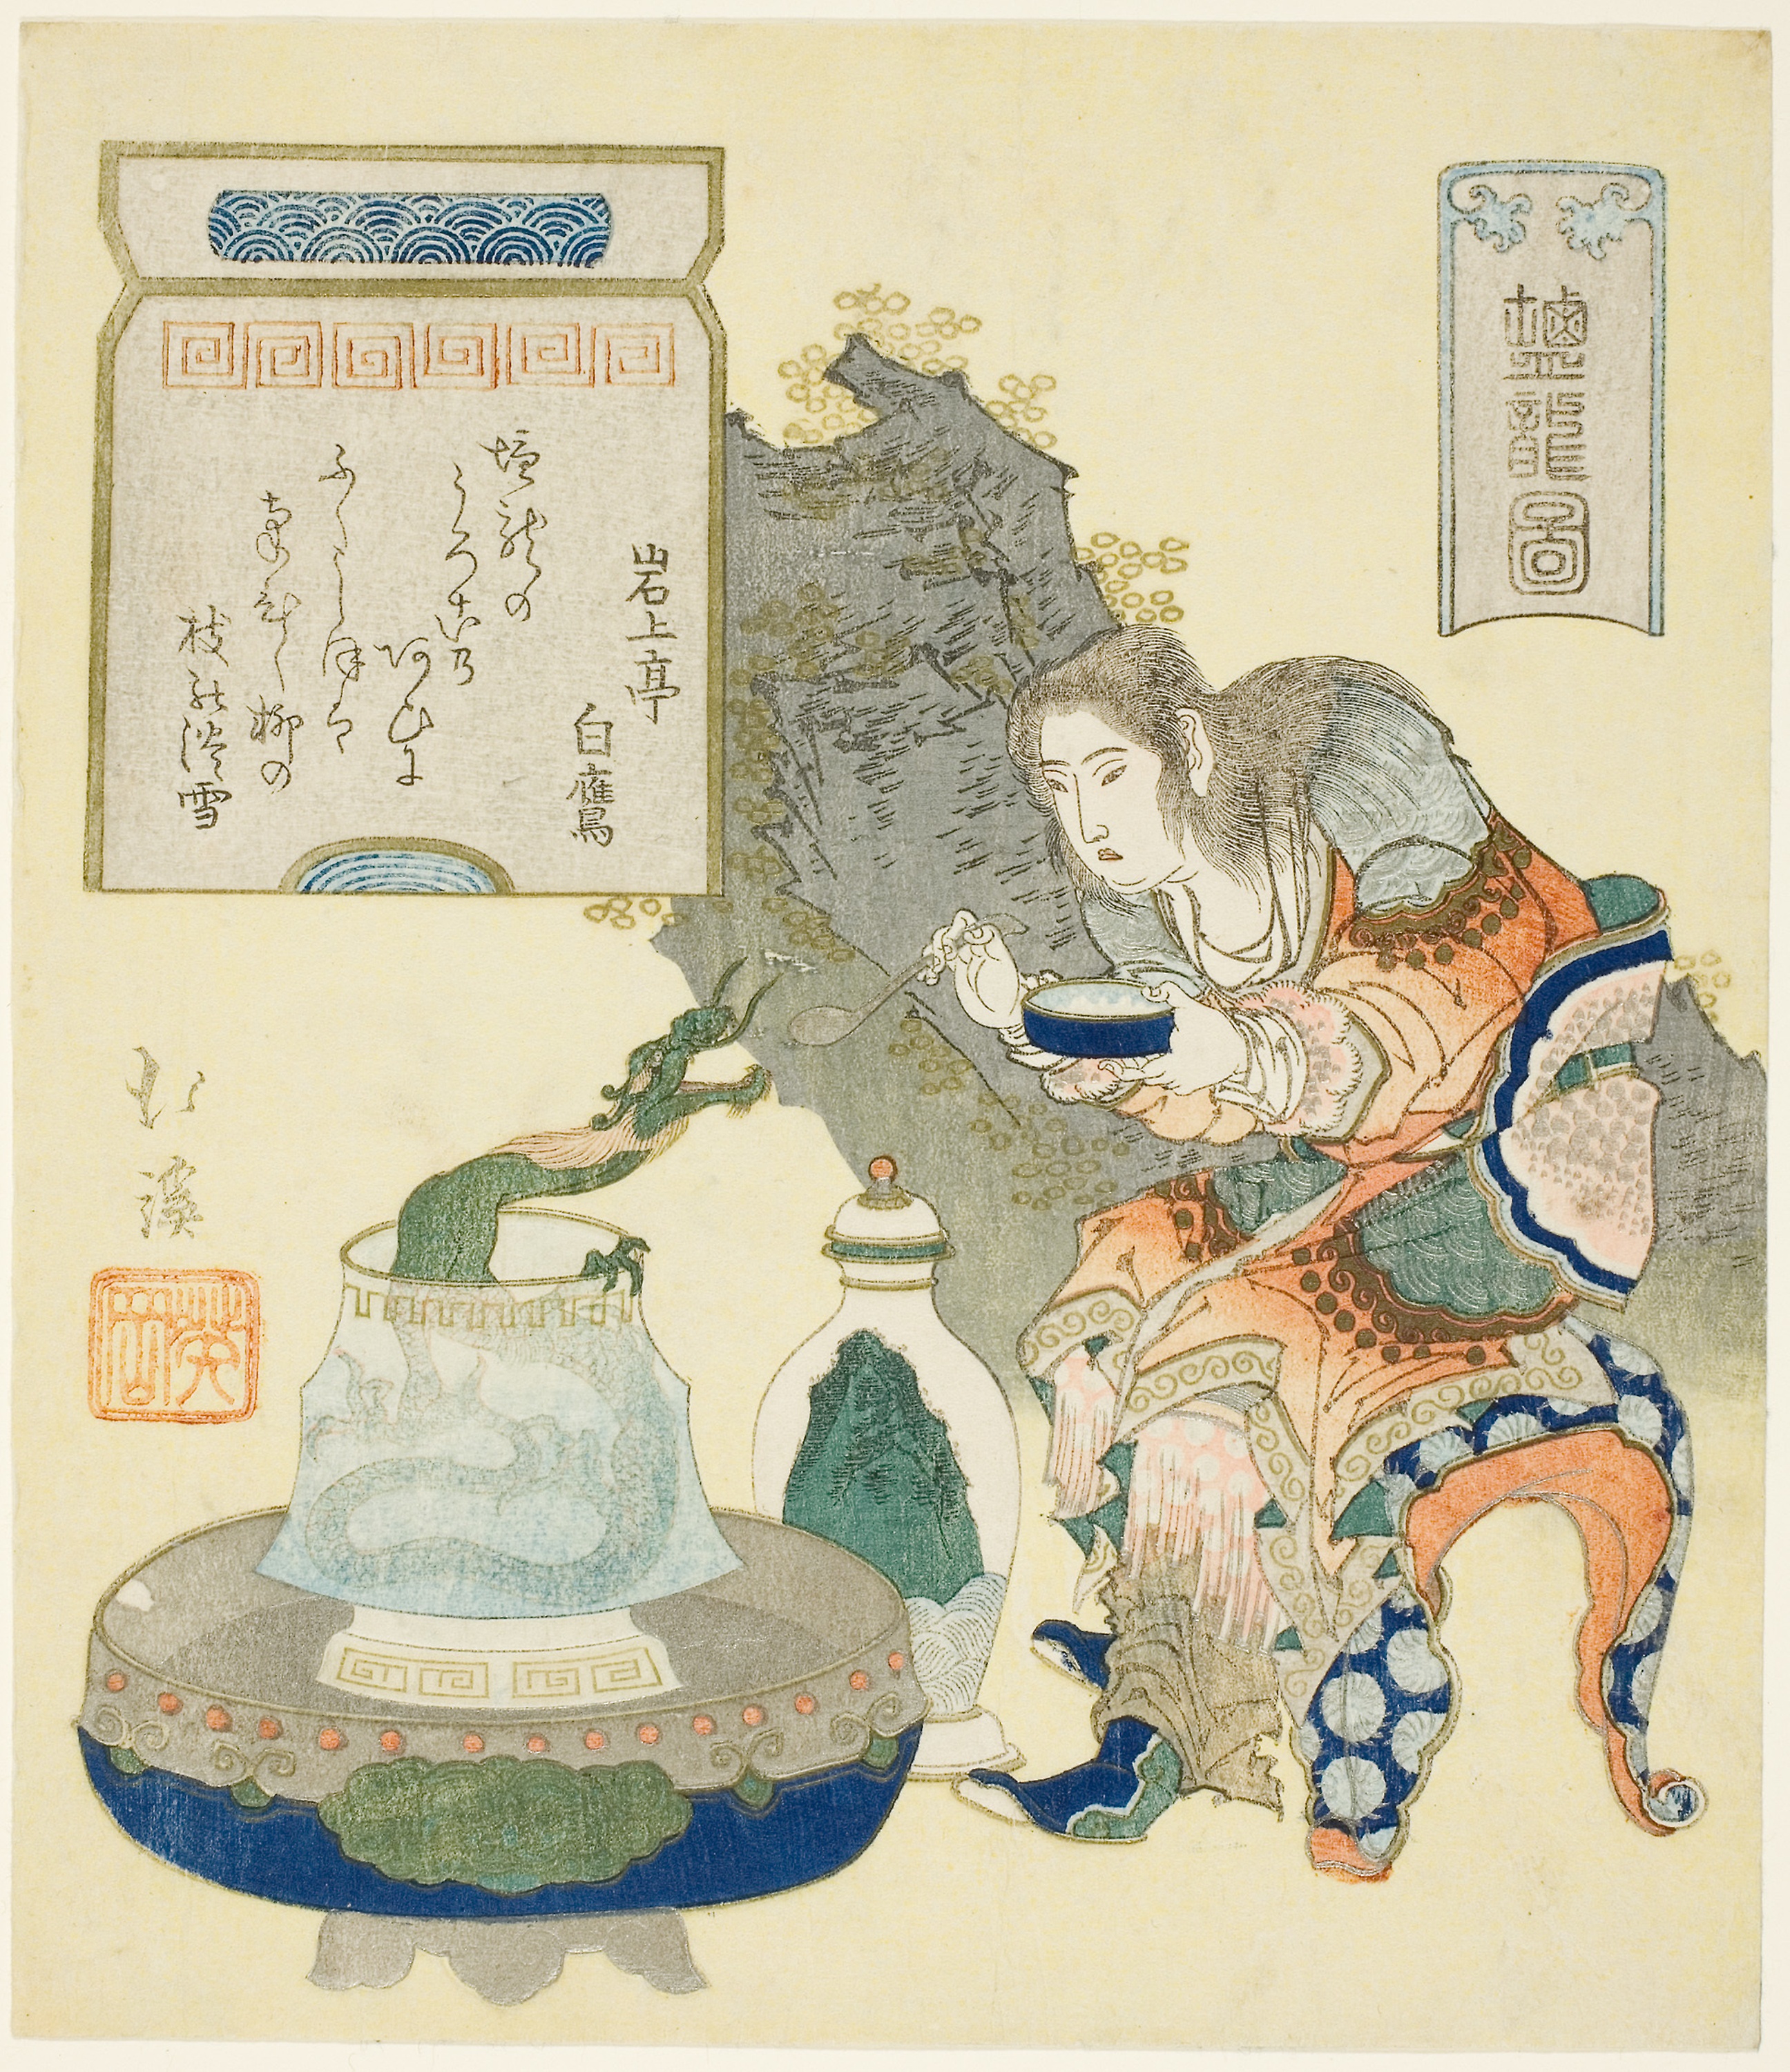
art, illustration